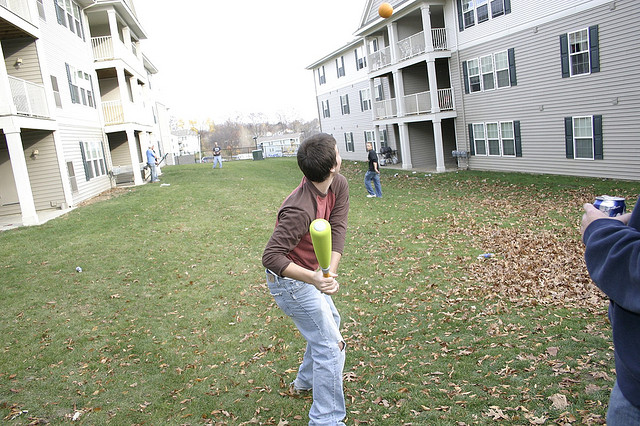
một chàng trai đang chơi bóng chày ở cạnh những ngôi nhà